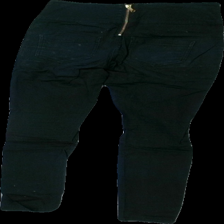
View: back
Type: Trousers
Category: Ladies
Brand: Pieces
Colors: Black
Material: 77% cotton 23% viscose
Cut: Regular
Size: M
Season: All
Stains: Major
Damage: fläckar
Damage location: top right
Damage 2: fläckar
Damage 2 location: bottom left
Damage 3: fläckar
Damage 3 location: bottom right
Price range: <50
Recommended usage: Export
Description: svarta byxor med fläckar över hela